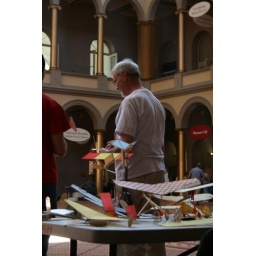
National Building Museum - they had some guys flying rubber band airplanes in the atrium.